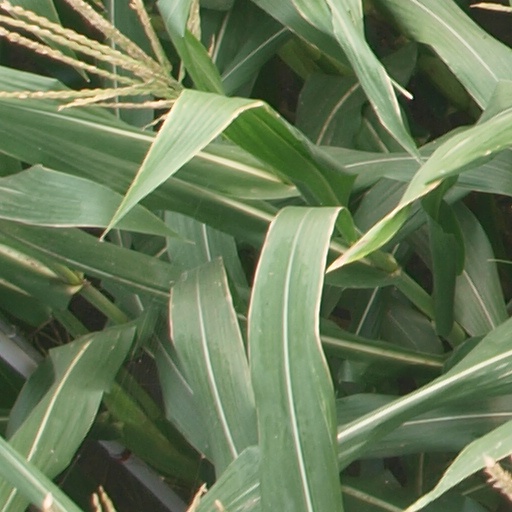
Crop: maize; corn